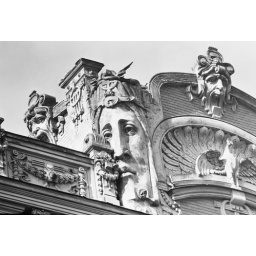
Riga. Apartment house on the street Elizabetes, 10b (Kirov street in LSSR), architect Mikhail Eisenstein, 1903 (IV-1984)